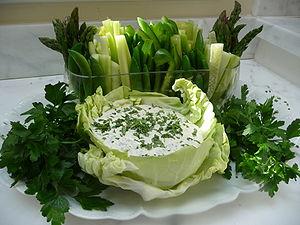
La sauce Green Goddess est une sauce salade à base de mayonnaise, de crème aigre, de cerfeuil, de ciboulette, d'anchois, d'estragon, de jus de citron, et de poivre.